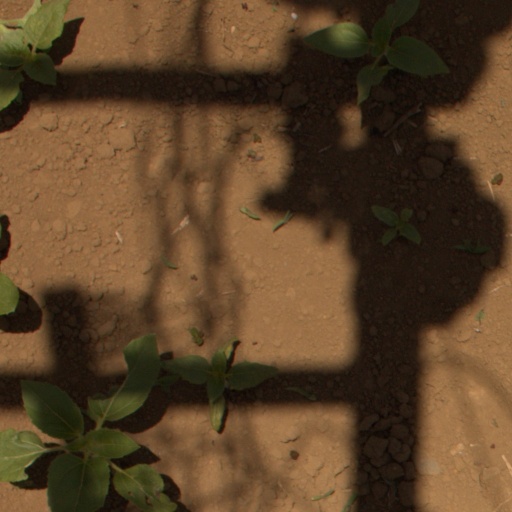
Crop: Jerusalem artichoke